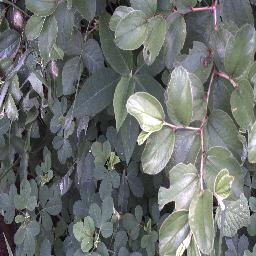
Label: chinee_apple